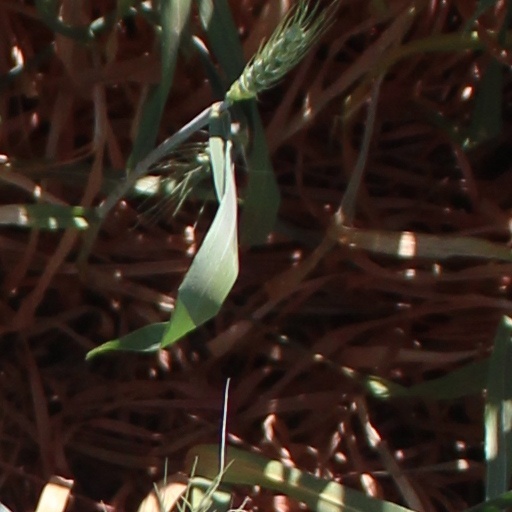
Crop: wheat